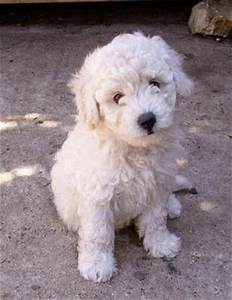
Label: dog